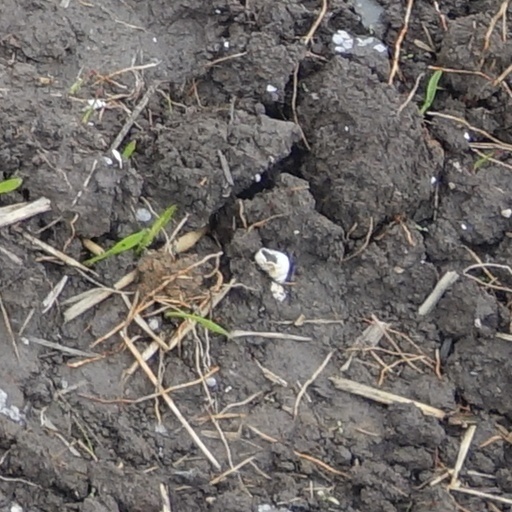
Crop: wheat